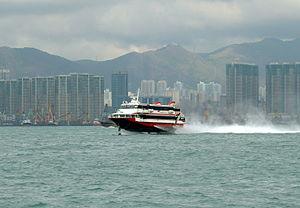
Le Dragon de Hong Kong est la vingt-et-unième histoire de la série Yoko Tsuno de Roger Leloup. Elle est publiée pour la première fois du nᵒ 2527 au nᵒ 2536 du journal Spirou, puis en album en 1986.